Chittumala

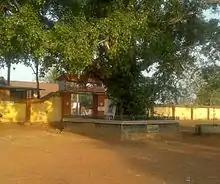
Shree Durga Devi Temple

It is situated about 23 km from Kollam city, 9 km from Kundara and 8 km from Bharanikkavu. It is surrounded by three waterbodies namely Kallada River, Ashtamudi Lake and Chittumala Chira.